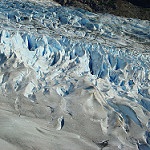
Label: glacier